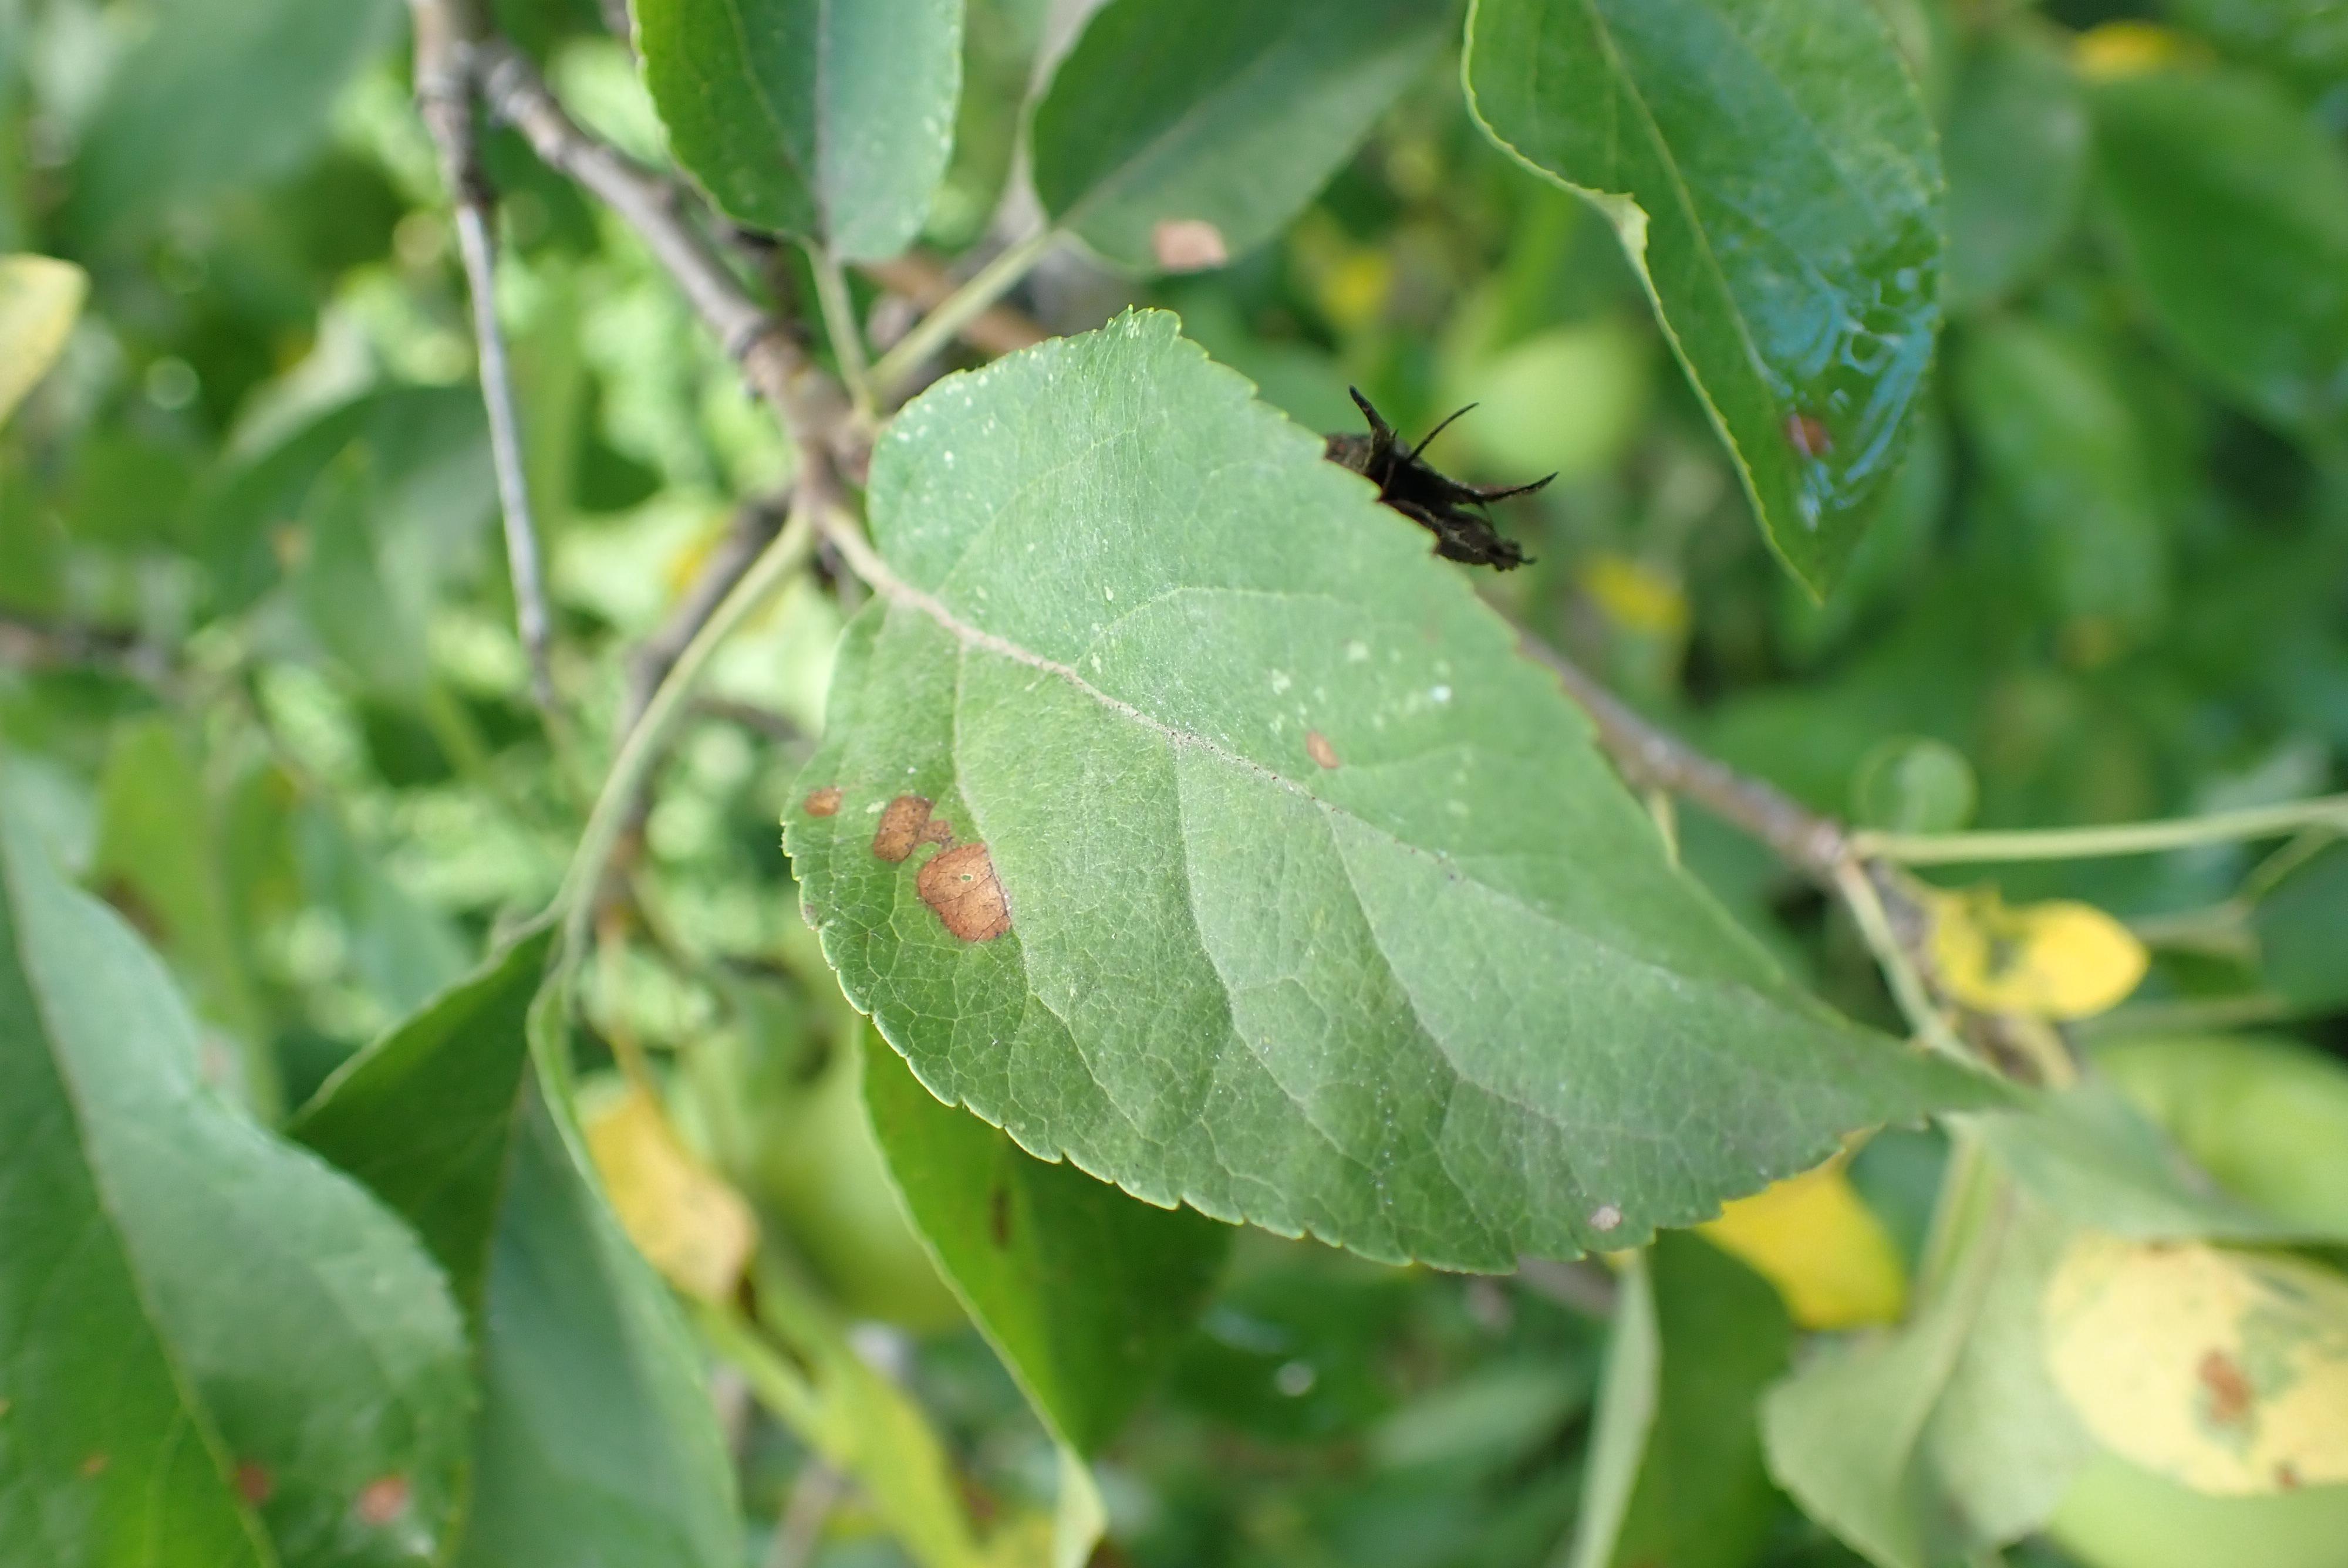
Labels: frog_eye_leaf_spot